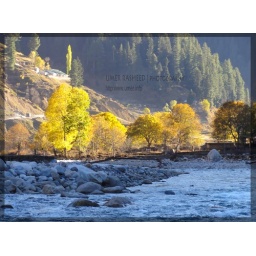
beautiful yellow trees in Naran